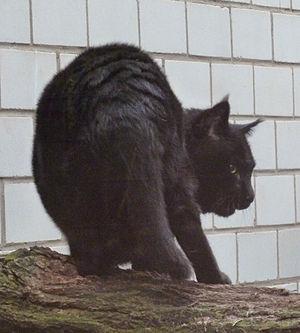
Le Chaus, appelé aussi chat des marais ou chat de jungle, est une espèce de félin qui vit en Égypte, dans le Caucase, en Asie centrale, en Inde et en Asie du sud-est.